Adrift (2009 Brazilian film)

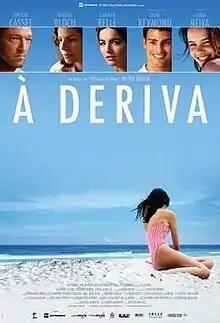
Film poster

Adrift is a 2009 Brazilian drama film directed by Heitor Dhalia, starring Laura Neiva, Camilla Belle and Vincent Cassel. It competed in the Un Certain Regard section at the 2009 Cannes Film Festival.